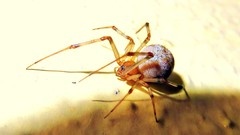
Species: Parasteatoda_tepidariorum